Mike Pence

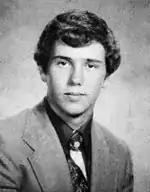
Pence in Columbus North High School's 1977 yearbook

Pence was born on June 7, 1959, in Columbus, Indiana, one of six children of Ann Jane "Nancy" Cawley and Edward Joseph Pence Jr., who ran a group of gas stations. His father served in the U.S. Army during the Korean War and received the Bronze Star in 1953, which Pence displays in his office along with its commendation letter and a reception photograph. His father was of German and Irish descent, and his mother is of Irish ancestry. His paternal grandfather, Edward Joseph Pence Sr., worked in the Chicago stockyards. He was named after his maternal grandfather, Richard Michael Cawley, who emigrated from Dooncastle, Ireland, to the United States through Ellis Island and who became a bus driver in Chicago, Illinois. His maternal grandmother's parents were from Doonbeg, County Clare, Ireland.